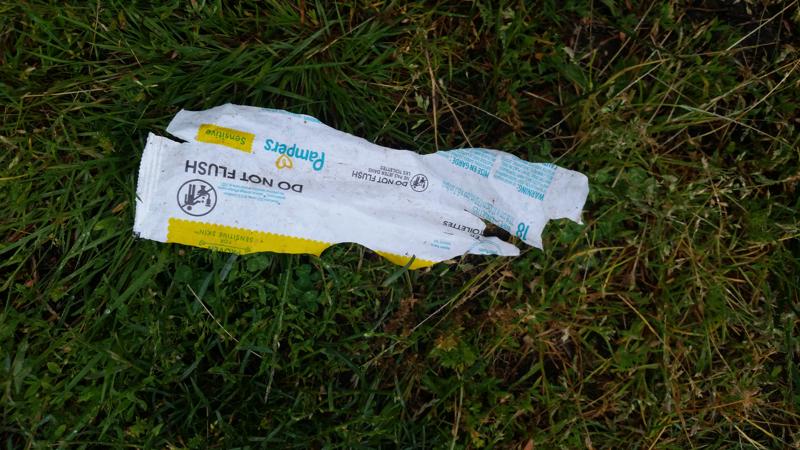
Label: trash